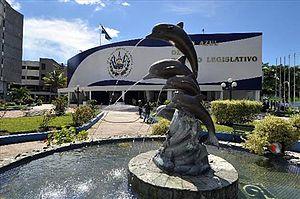
L'Assemblée législative du Salvador est le parlement monocaméral du Salvador.